Álex Sánchez (footballer, born 1989)

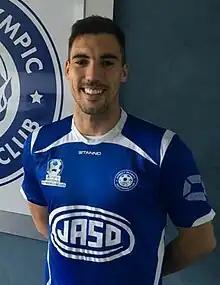
Sánchez with Sydney Olympic in 2018

Alejandro "Álex" Sánchez López (born 6 June 1989) is a Spanish professional footballer who plays as a striker.